History of the New York City Subway

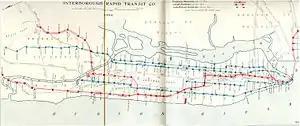
A 1918 IRT map, after Contracts 1 and 2 were signed

Ground was broken in a ceremony at City Hall on March 24, celebrated at the time as "Tunnel Day". A plan for an extension from City Hall to the Long Island Rail Road's Flatbush Avenue terminal station (now known as Atlantic Terminal) in Brooklyn was adopted on January 24, 1901, and Contract 2, giving a lease of 35 years, was executed between the commission and the Rapid Transit Construction Company on September 11, with construction beginning at State Street in Manhattan on November 8, 1902. Belmont incorporated the IRT in April 1902 as the operating company for both contracts; the IRT leased the Manhattan Railway Company, operator of the four elevated railway lines in Manhattan and the Bronx, on April 1, 1903. Operation of the subway began on October 27, 1904, with the opening of all stations from City Hall to 145th Street on the West Side Branch.